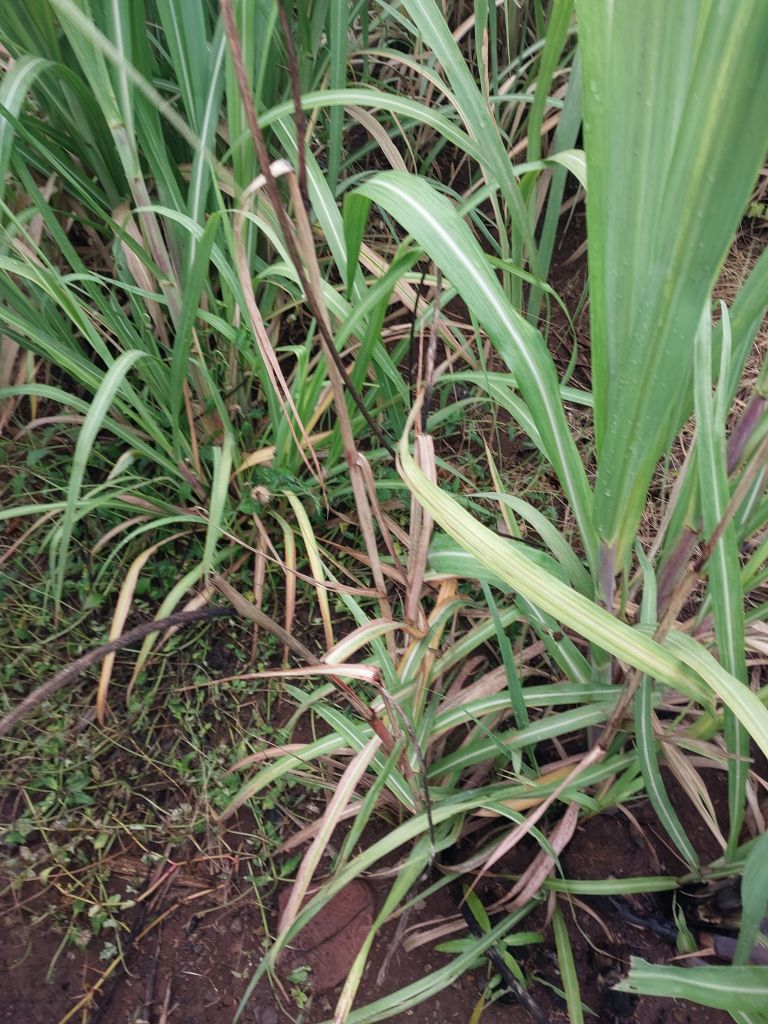
Label: Smut